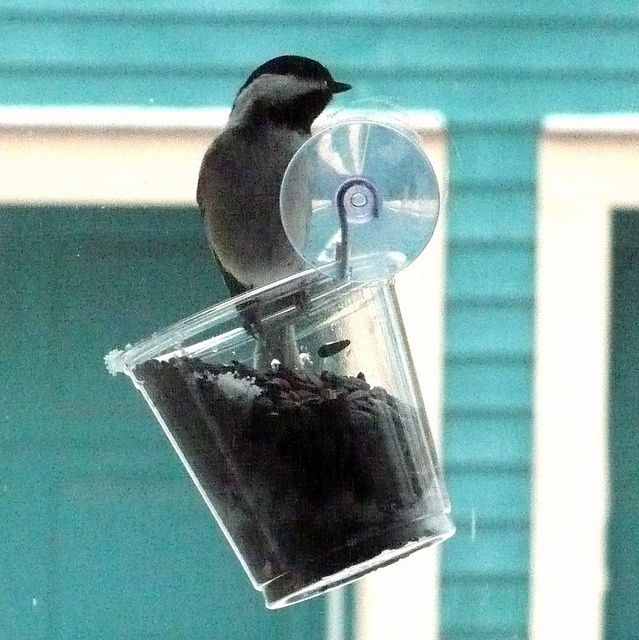
a bird sitting in side a container outside a house
a little bird sitting in a cup attached in a window
a bird is standing on top of a cup
A blue house makes a backdrop for a small dark bird perched on a tilted cup of bird feed attached to glass.
The bird and feeder look like they are on the inside of the window.